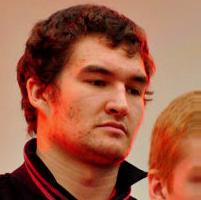
Age: 19